Pak Wai Tsuen

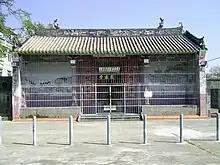
Tang Ching Lok Ancestral Hall in Pak Wai Tsuen.

Pak Wai Tsuen is a village in Kam Tin, Yuen Long District, Hong Kong.